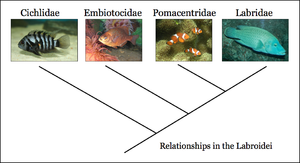
Le sous-ordre des Labroidei regroupe un grand nombre d'espèces d'eau douce comme salée, comme le scalaires, les poissons clowns, les girelles ou encore les poissons perroquets.